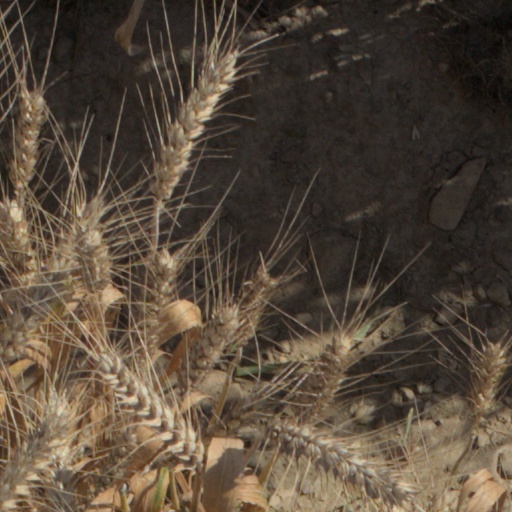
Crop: wheat